Athena Tacha

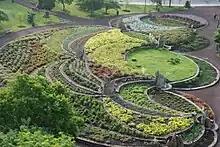
Athena Tacha, "Connections", 1981-92, Philadelphia, aerial view 2009 (photo by Jim Fennell)

Athena Tacha's artist books were printed between 1970 and 2005. An interactive online display of the artist books and other printed materials can be found at Printed Matter, Inc.The pocket books series are small folded books, similar to a zine that were often sold in a plastic sleeve. In "The Way My Mind Works," Tacha writes about her schizophrenic mind, her ruminating mind, her orderly mind. Others in the pocket series examine everyday life. The larger artist books focus on geometry, space, and minimalism. "A Dictionary of Steps" displays diagrams of steps. In addition, Tacha explored self portraiture, in works like "Gestures" and "Expressions".